Nagarjunakonda

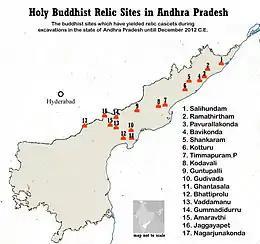
Holy relic sites map of Andhra Pradesh

The Nagarjunakonda inscriptions are a series of epigraphical inscriptions found in the area of Nagarjunakonda. The inscriptions are associated with the blossoming of Buddhist structures and the rule of the Ikshvaku, in the period covering approximately 210-325 CE.